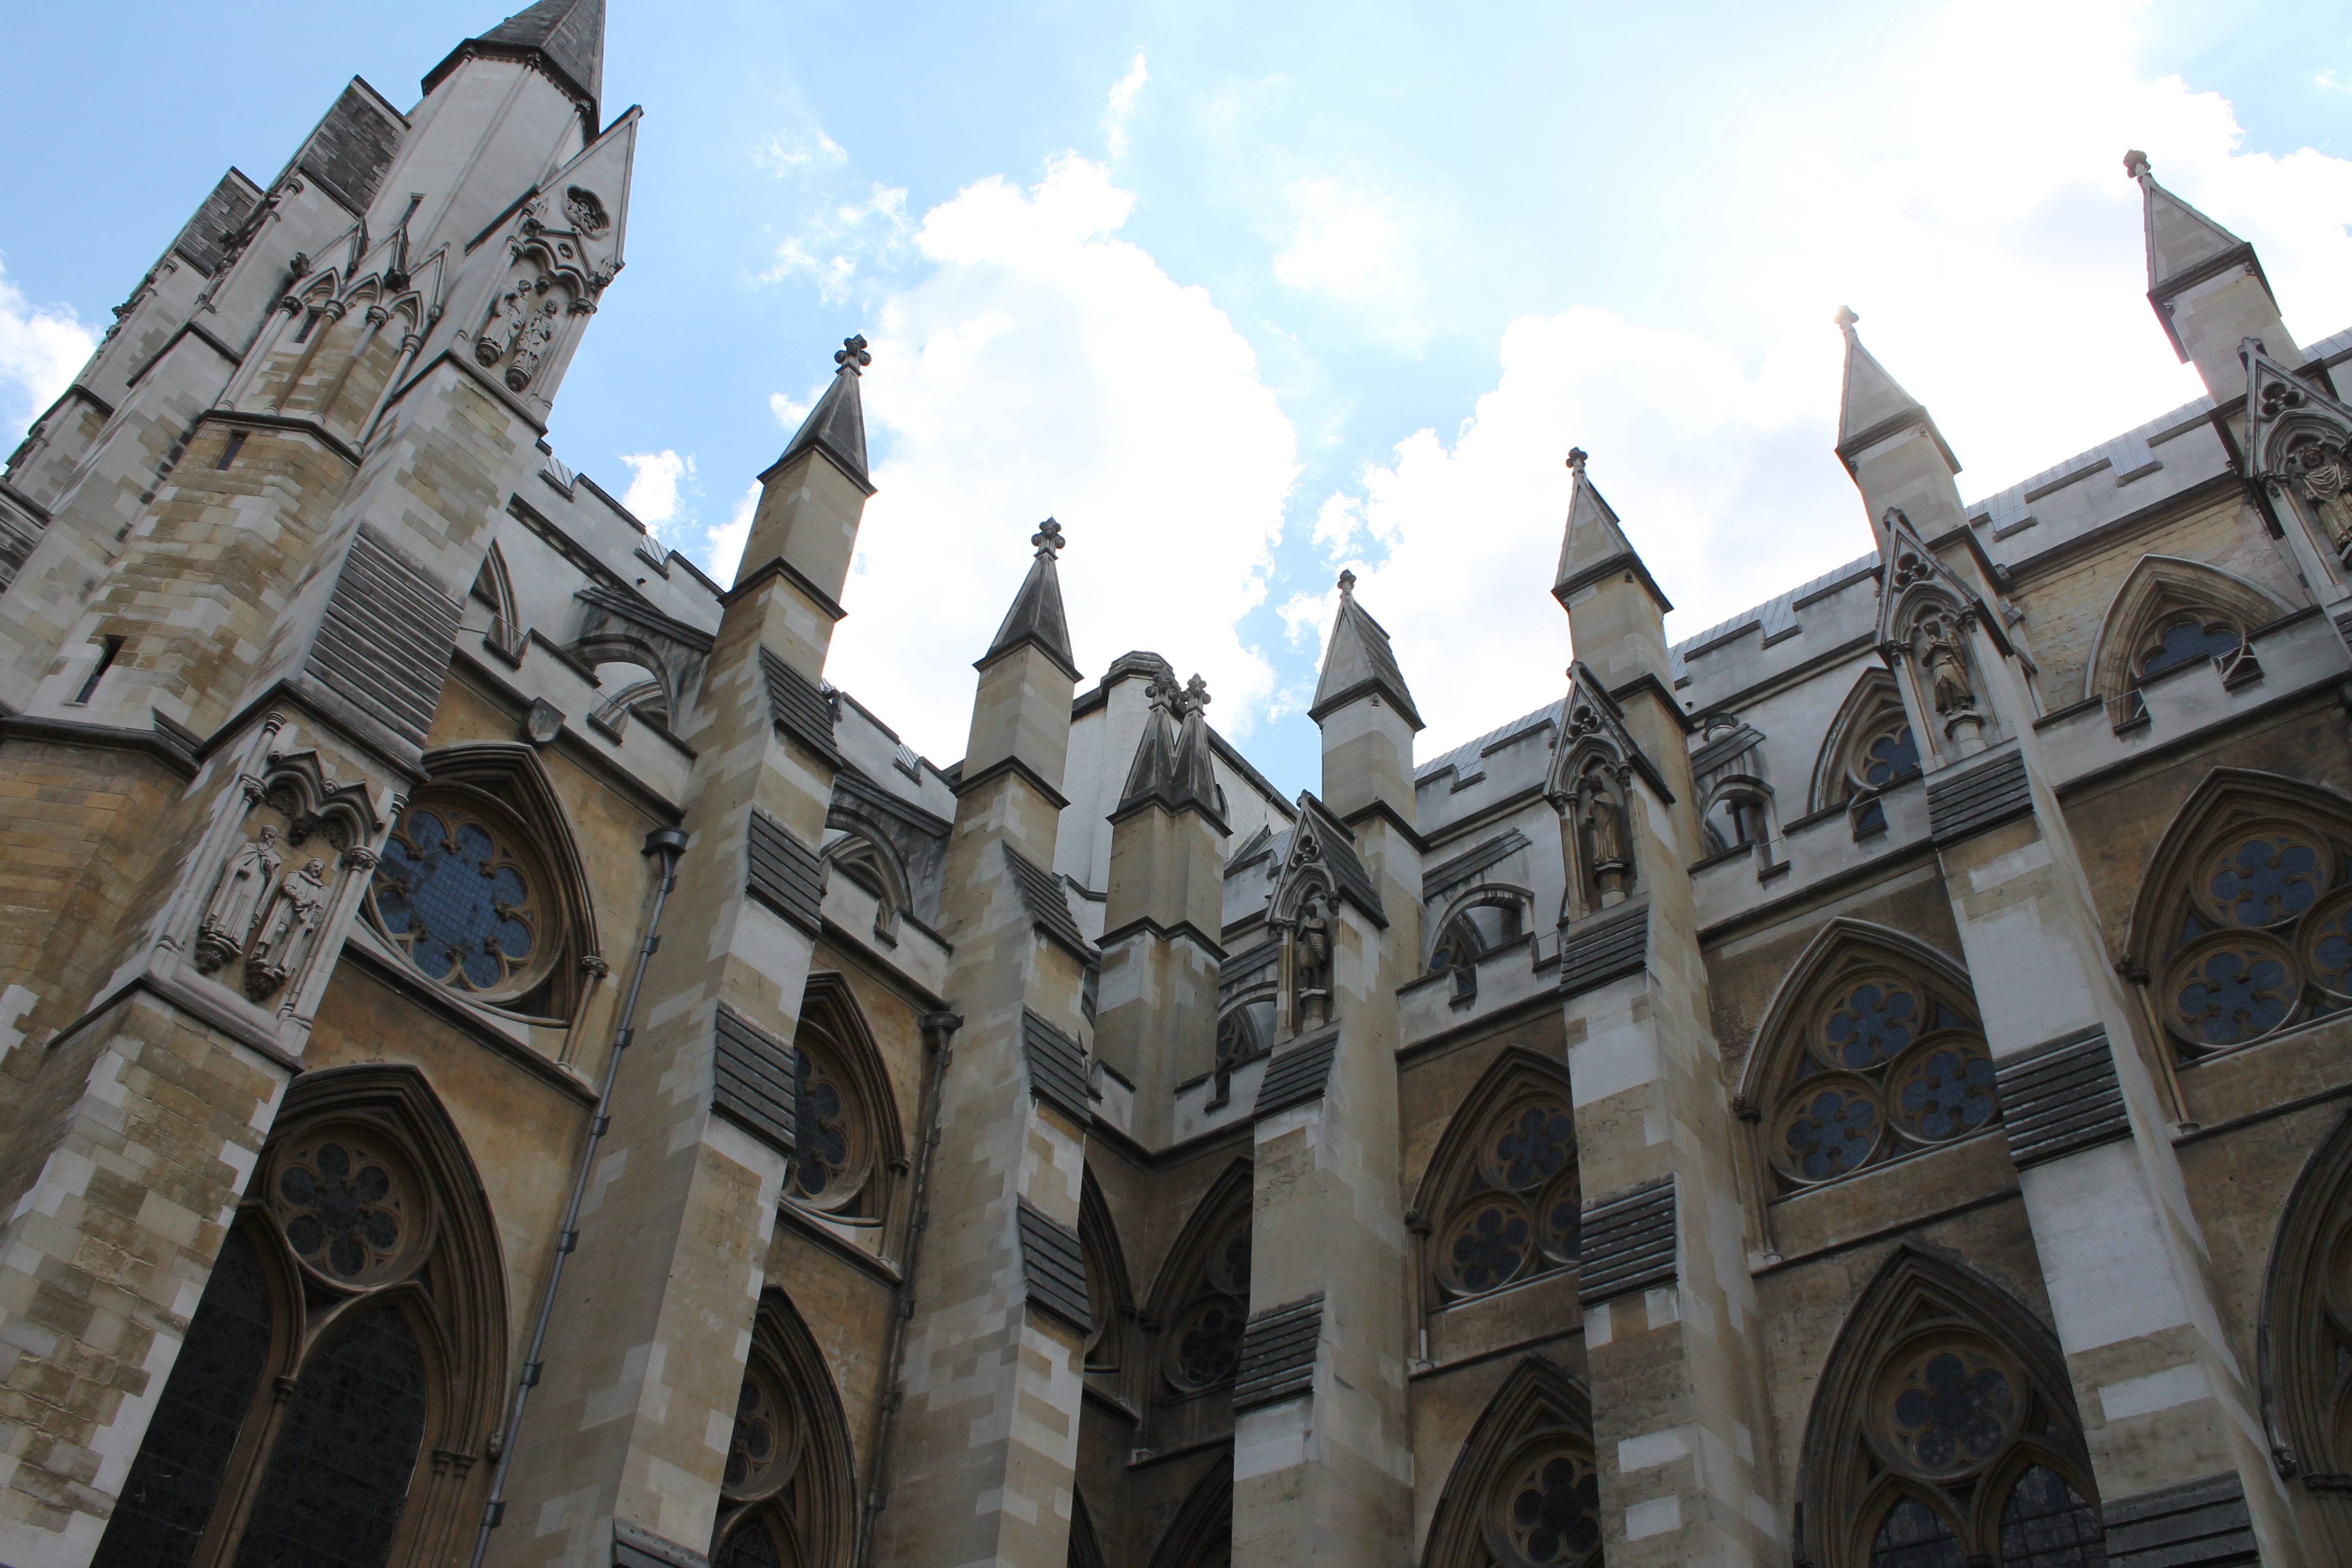
architecture, building, landmark, facade, church, cathedral, gothic, place of worship, england, london, spire, gothic architecture, tours, historic site, westminster abbey